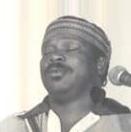
Age: 40